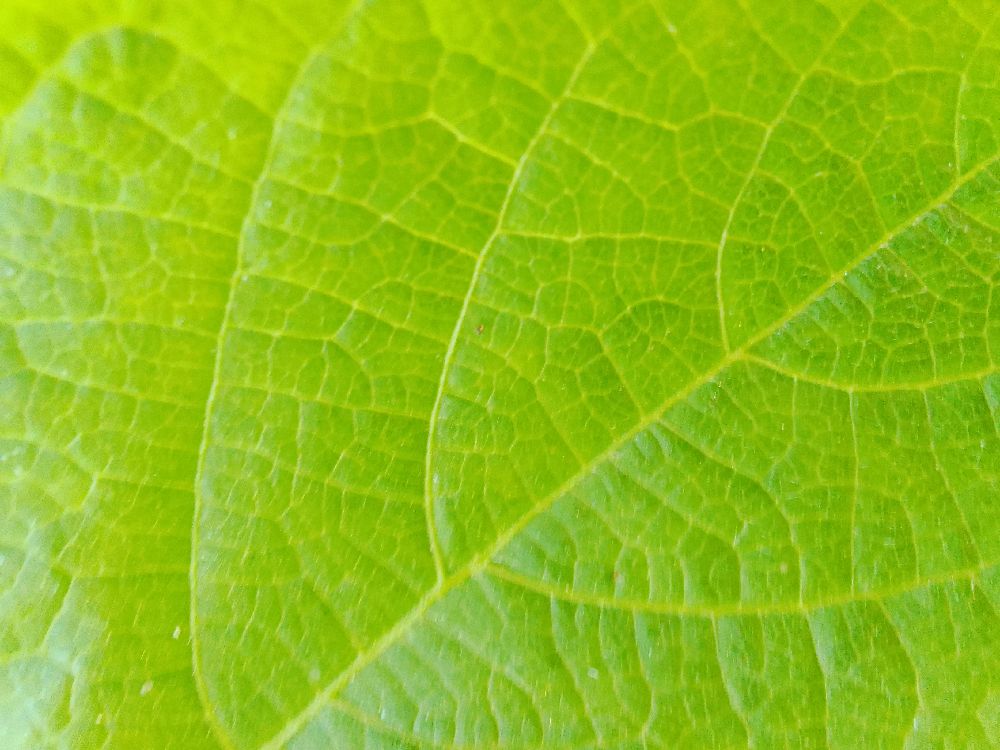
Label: healthy